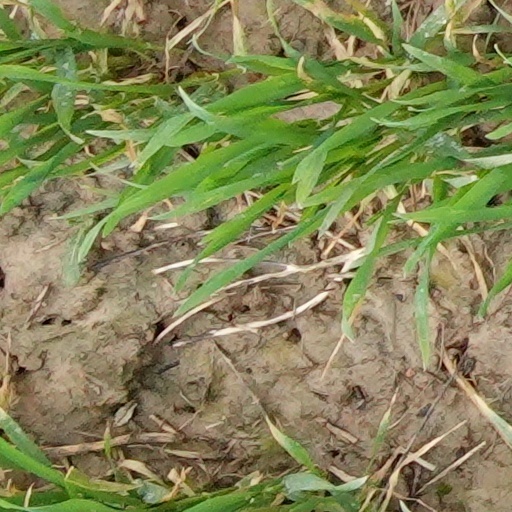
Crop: wheat